Åbo Bloodbath

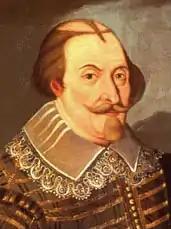
Charles (IX)

After the Battle of Stångebro had decided the war between Duke Charles, regent of Sweden, and the Swedish king Sigismund III Vasa in Charles' favor, several fortresses in the east of the Swedish kingdom were still held by members of the noble opposition to Duke Charles, who were loyal to the deposed king and had pursued anti-peasant actions in the Cudgel War, where Charles had sympathized with the peasants. These last strongholds of the opposition, commanded by Arvid Stålarm and Axel Kurck (also Kurk), included Åbo, Helsingfors (Helsinki) and Viborg (Vyborg), all of which were subsequently taken in the course of Charles' Finnish campaign in the second half of 1599. When Charles' forces besieged Åbo, the defendants surrendered when assured by Charles that in the inevitable trial after the siege, they were to be tried by a diet of the estates.